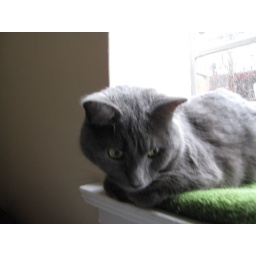
Kitty-pi felted cat bed in green Lamb's Wool Bulky. Project info on Ravelry (user goodegg).